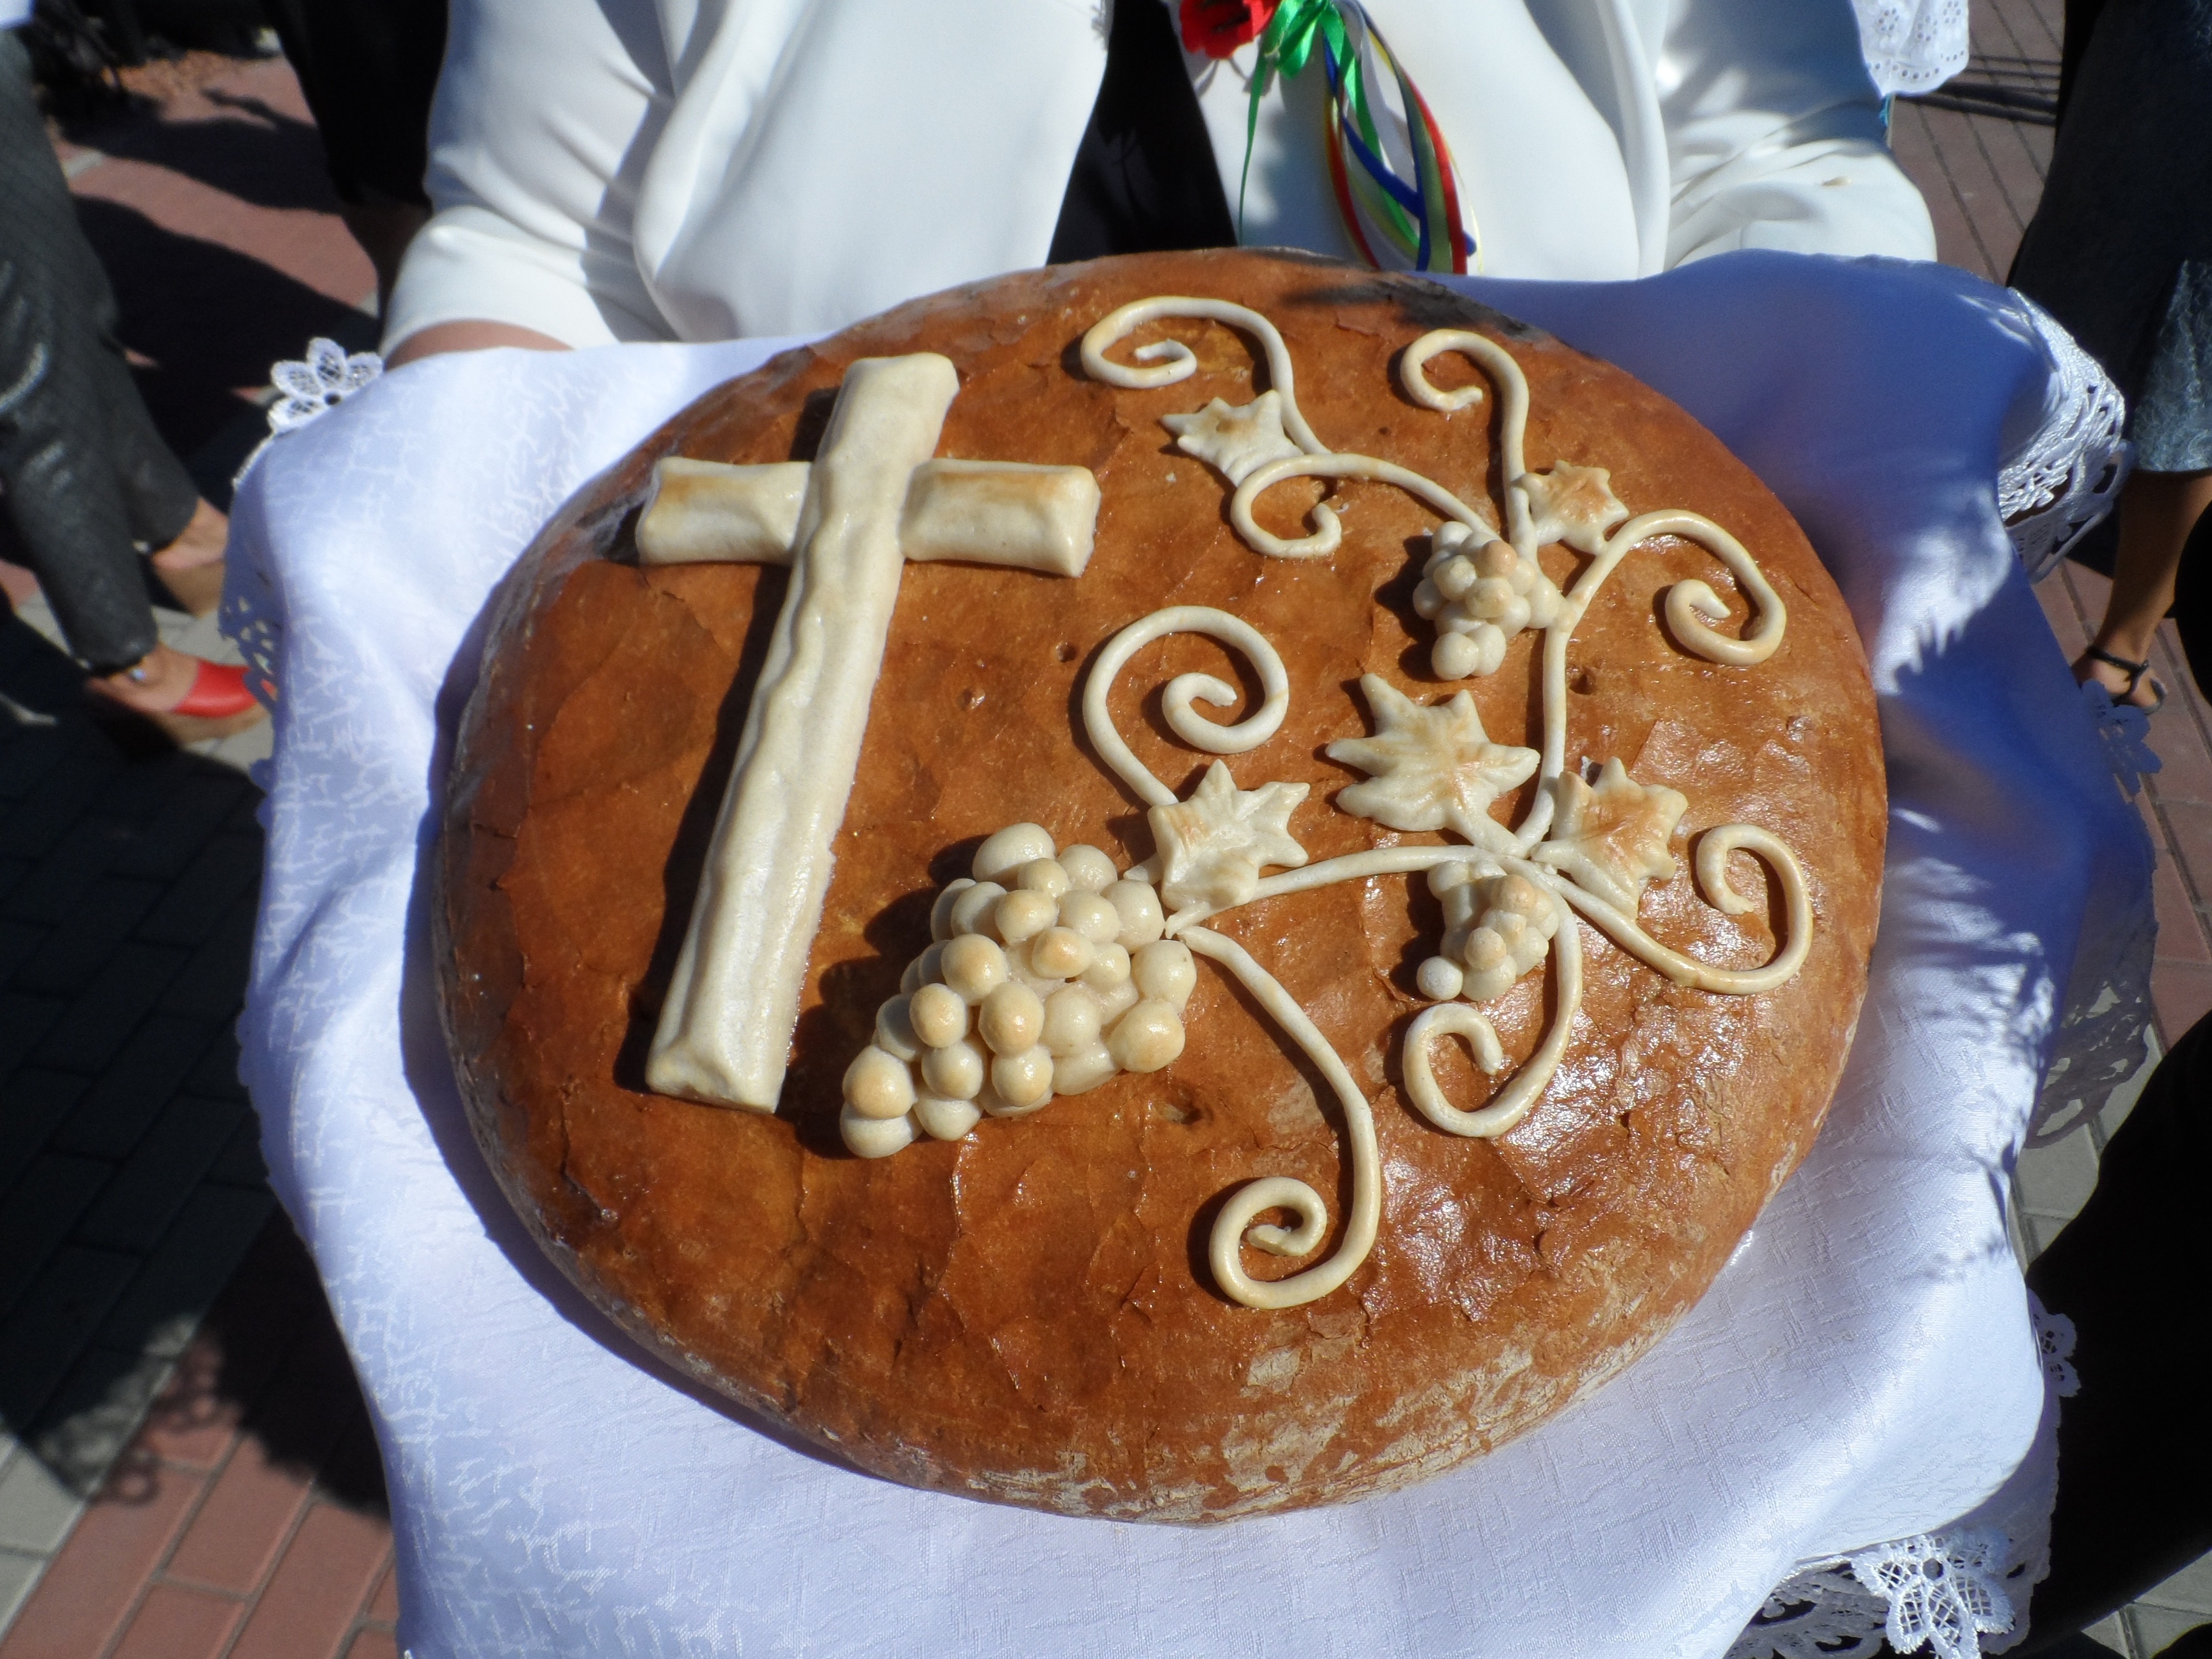
food, dessert, cake, bread, carving, baked goods, harvest festival